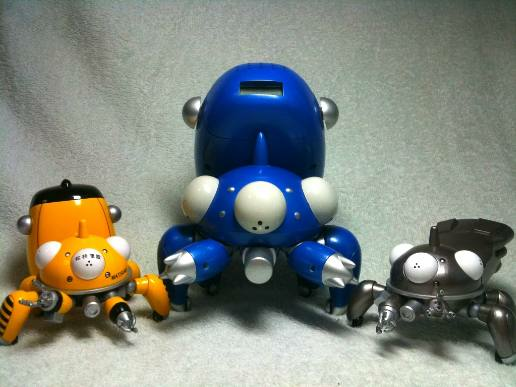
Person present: No